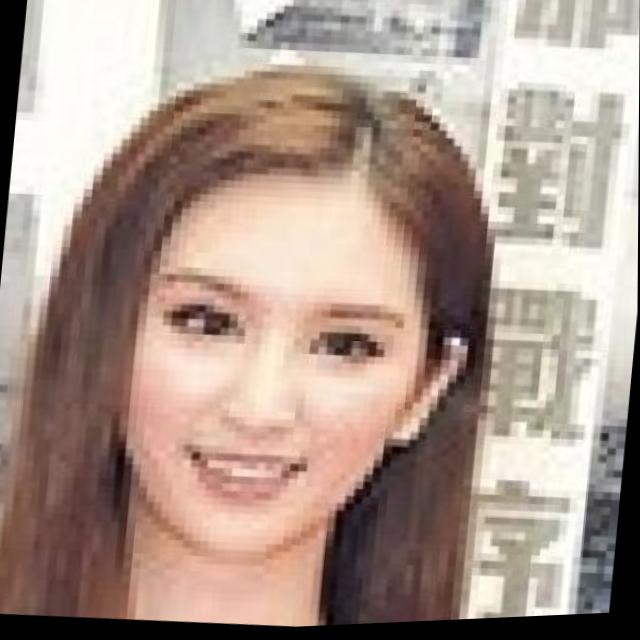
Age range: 21-44